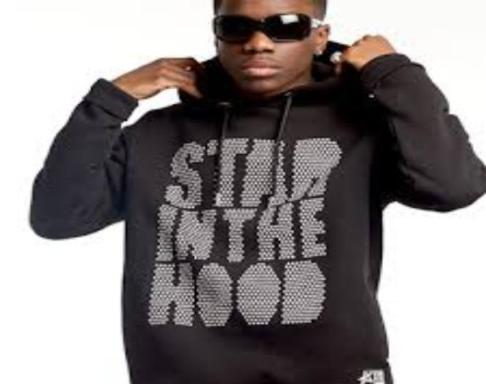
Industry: Clothes